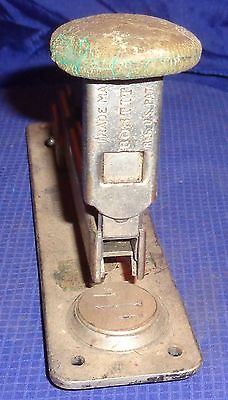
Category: stapler